Janez Drnovšek

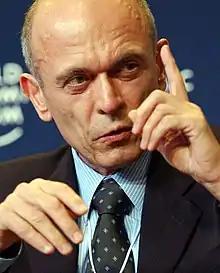
Drnovšek in 2004

Janez Drnovšek (17 May 1950 – 23 February 2008) was a Slovenian liberal politician, President of the Presidency of Yugoslavia (1989–1990), Prime Minister of Slovenia (1992–2002, with a short break in 2000) and President of Slovenia (2002–2007).